Night Tube

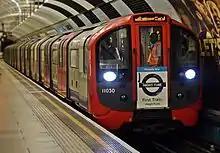
The first Victoria line Night Tube service pulling into Pimlico Underground station

Since the London Underground's inception, the practice of running night-time services has been difficult, mainly due to night-time noise, and maintenance work that is usually carried out during the night. General mass upgrades to the overall London Underground network from the late-1990s onwards, along with large infrastructure improvements to stations and signalling, plus the building of Crossrail which will have sections going underground to connect with the main London Underground system, made it possible to introduce a limited night-time Tube service.